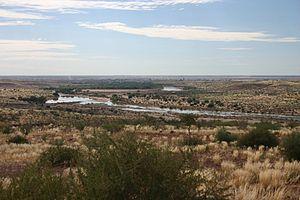
Le parc transfrontalier du ǀAi-ǀAis/Richtersveld est un parc national partagé entre l'Afrique du Sud et la Namibie qui regroupe deux anciens parcs nationaux, le parc national du Richtersveld en Afrique du Sud et le parc récréatif des sources chaudes de ǀAi-ǀAis en Namibie. C'est un vaste désert de montagne, géré conjointement par les Namas et SANParks, qui abrite la plus grande variété au monde de plantes succulentes.